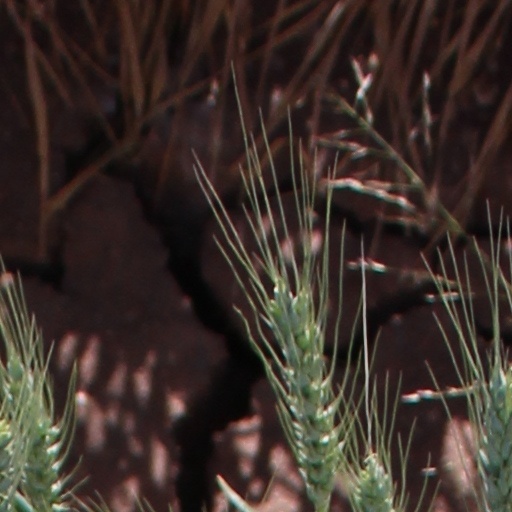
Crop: wheat